Morgan Lewis Windmill

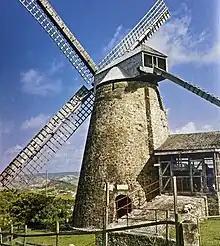
Morgan Lewis Windmill

Morgan Lewis Windmill, St. Andrew, Barbados is the biggest and only surviving complete sugar windmill in the Caribbean. The mill stopped operating in 1947. In 1962 the mill was given to the Barbados National Trust by its owner Egbert L. Bannister for preservation as a museum.